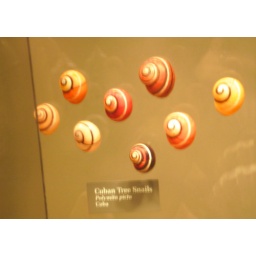
&amp;quot;&lt;em&gt;Polymita picta&lt;/em&gt; Cuba&amp;quot; These were more colorful and less yellow than the lighting in this photo suggests. Sorry.